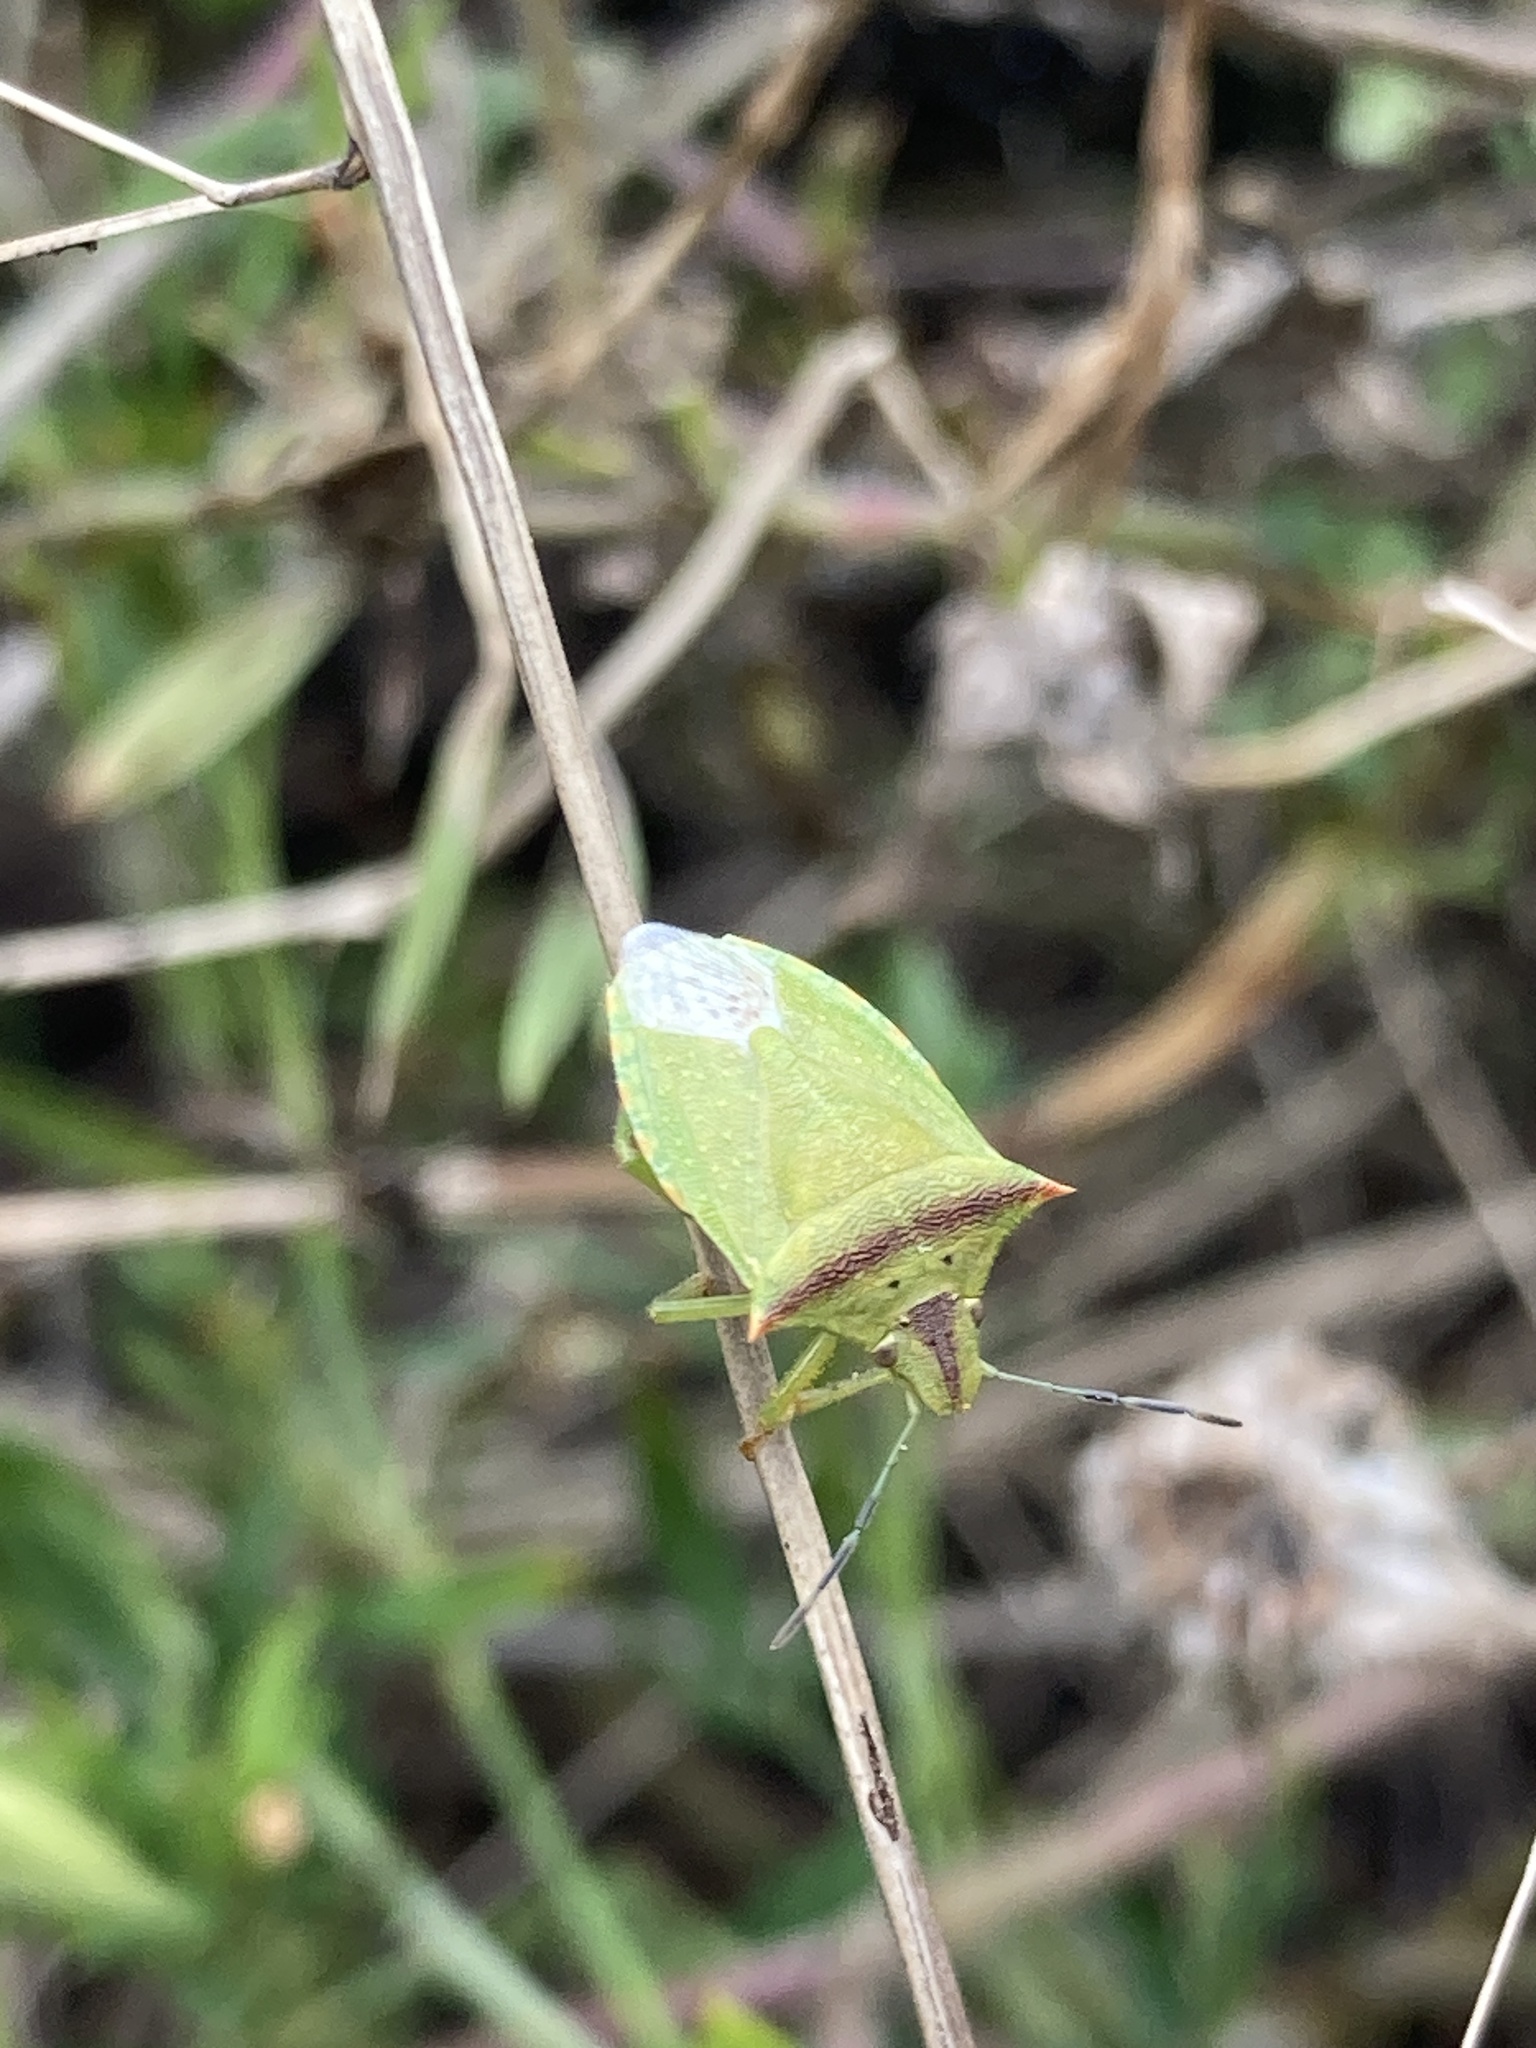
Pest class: stink_bug